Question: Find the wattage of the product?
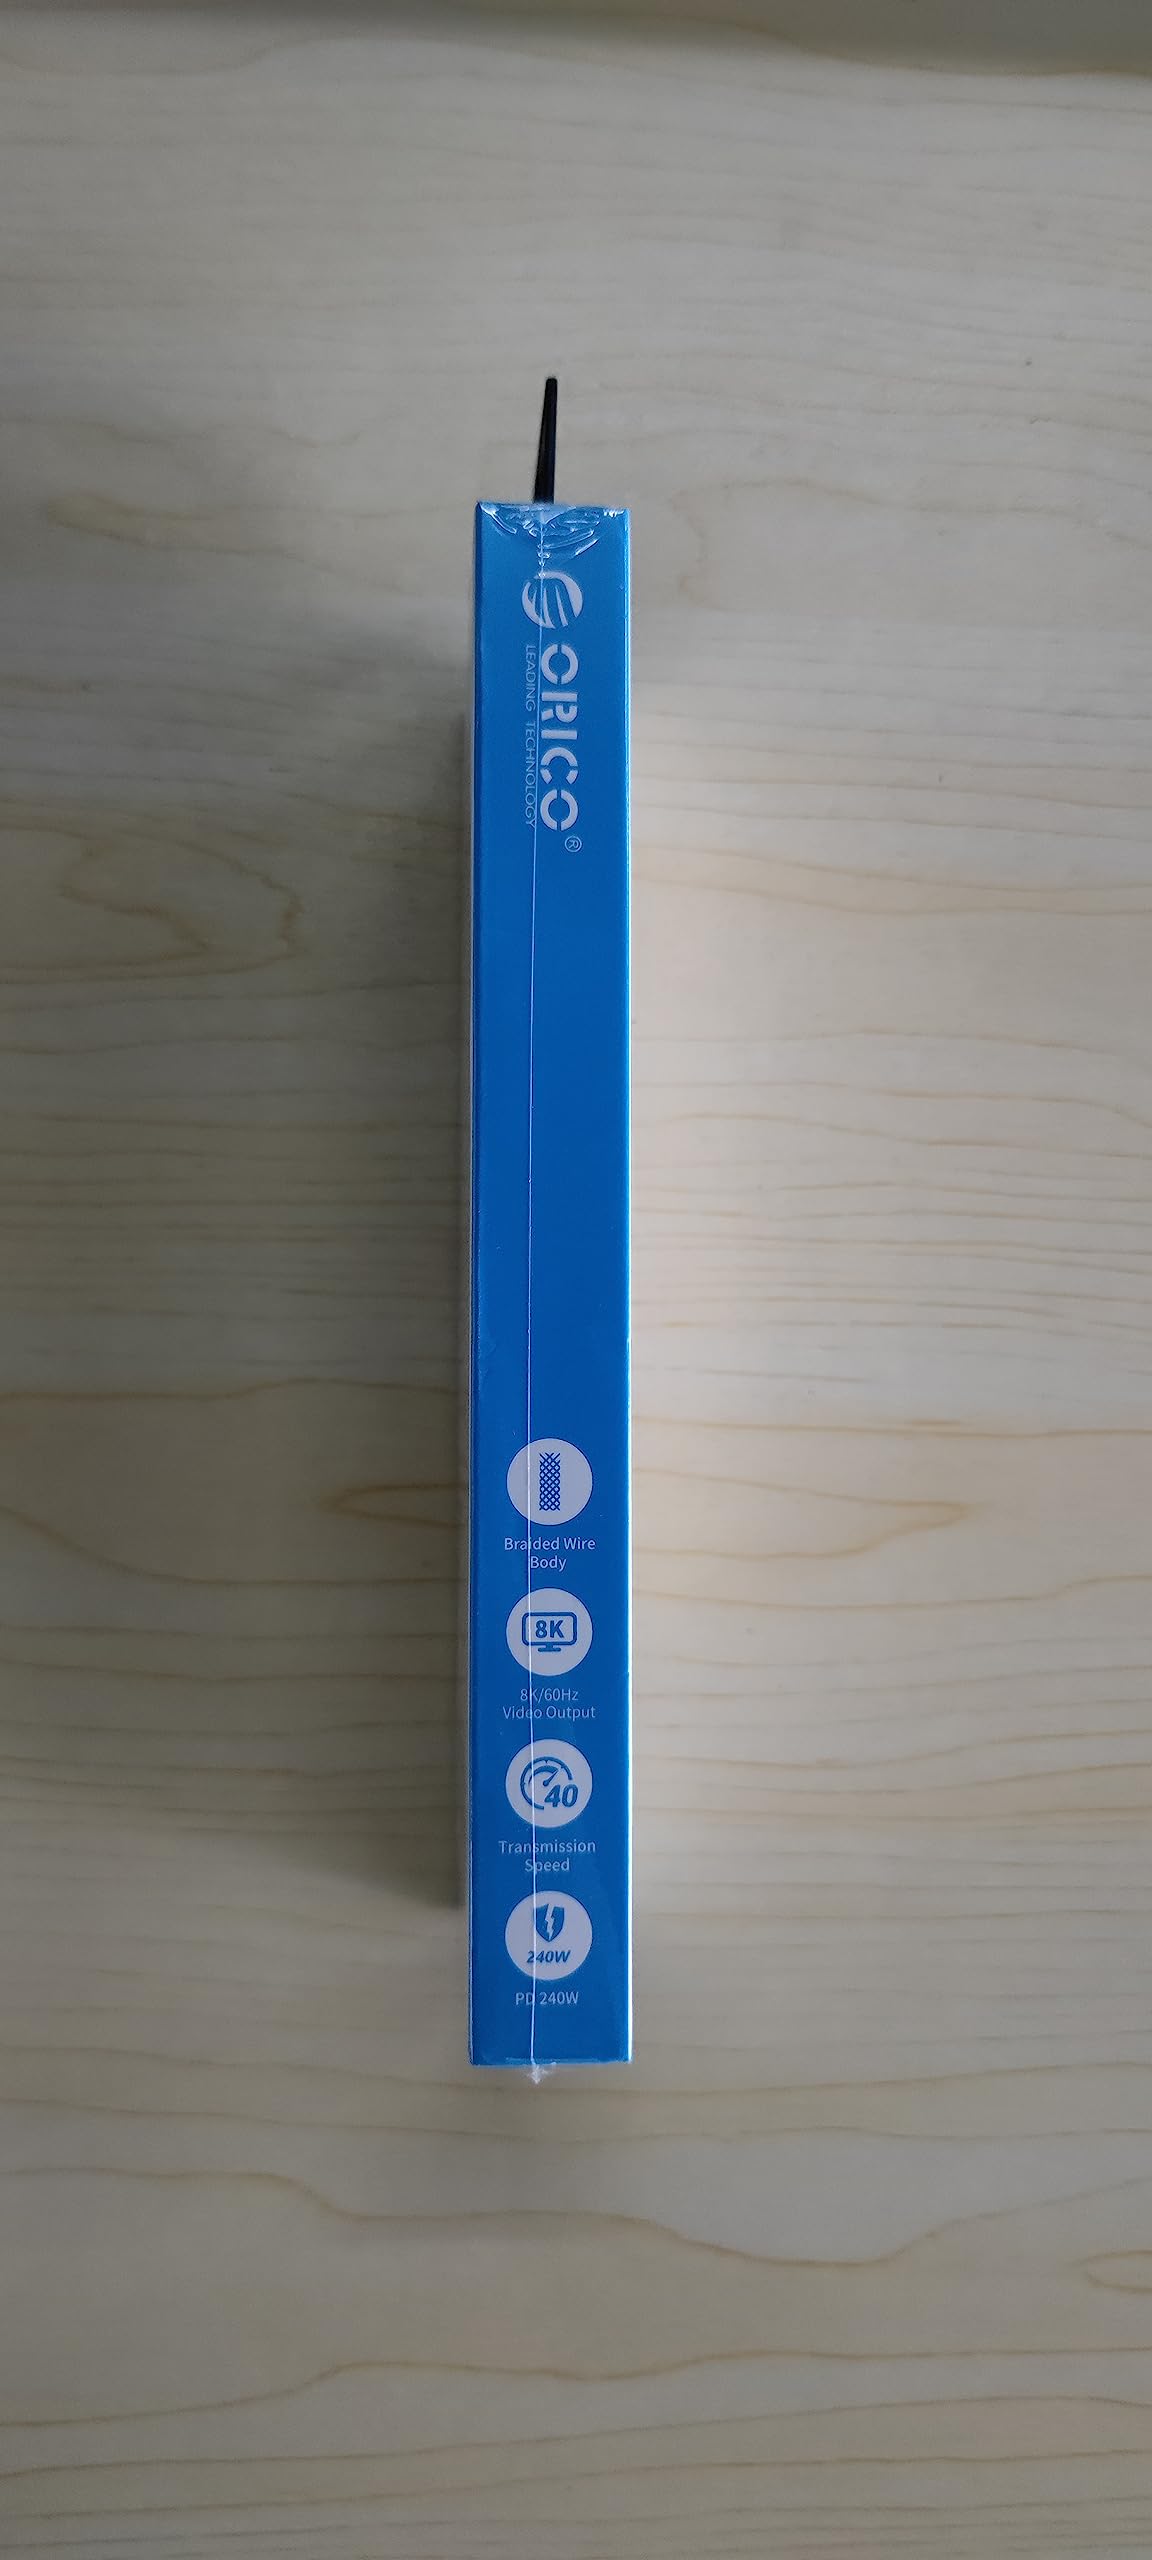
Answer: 240.0 watt